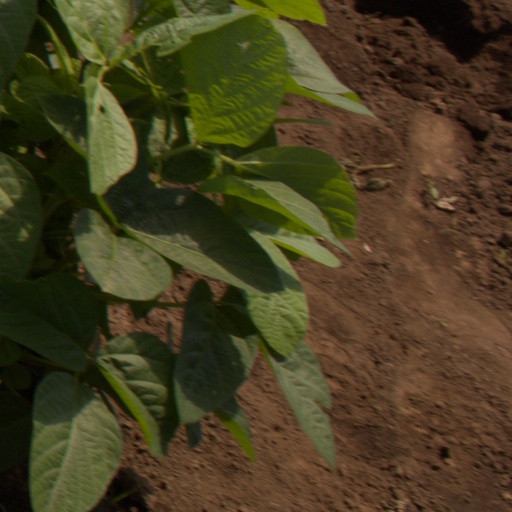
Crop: soybean